Brihthelm (bishop of Selsey)

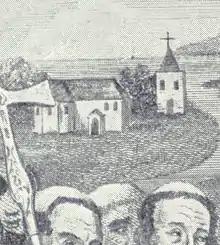
Tudor representation of monastery founded by Wilfrid

In 680 or 681 Wilfrid arrived in the kingdom of the South Saxons that was nominally heathen, to evangelise the local population. Their king Æthelwealh of Sussex donated land for Wilfrid to build a monastery. Cædwalla of Wessex conquered the South Saxons in about 685 and is credited with confirming Wilfrid's endowment. Bede says that Wilfrid carried out the duties of a bishop in the land of the South Saxons, although there is no mention of him being the Bishop of the South Saxons. However, Wilfrid is shown as Bishop of Selsey after the episcopal lists were revised and updated during the archiepiscopate of Dunstan(909-988). As Wilfrid was still bishop of Northumbria at the time it is unlikely, as bishops are forbidden by canon law to have more than one see. When Wilfrid returned north the South Saxon see was absorbed into the West Saxon diocese. By 705 the West Saxon Diocese had grown to such a size that it became unwieldy so the Selsey diocese was revived. The first bishop being Eadberht who had been the abbot of Wilfrid's monastery.